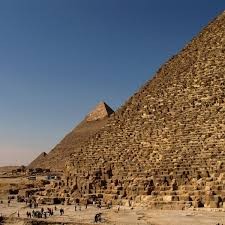
Landmark: Pyramids of Giza